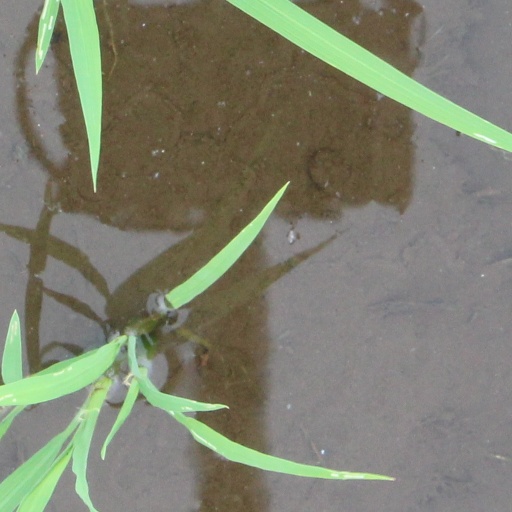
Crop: rice